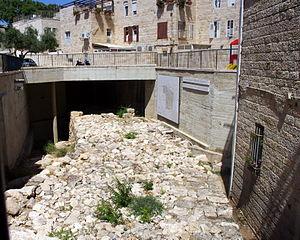
Le royaume de Juda est un royaume du Proche-Orient ancien établi par les Israélites à l'âge du fer. Selon la Bible, il existe de 931 à 586 av. J.-C., concomitamment avec le royaume d'Israël et en rivalité avec lui. L'archéologie permet de tracer l'existence de Juda en tant que royaume à partir du VIIIᵉ siècle av. J.-C.. Selon la Bible, sa création serait le résultat d'un schisme après la mort du roi Salomon. Après une période d'essor sous la domination de l'empire néo-assyrien, il est détruit par les Babyloniens sous le règne de Nabuchodonosor II dans un contexte de guerre entre Égyptiens et Babyloniens.